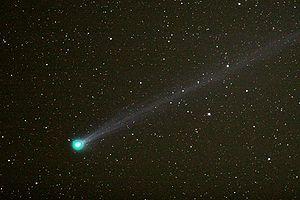
C/2006 A1 (Pojmański) est une comète non périodique découverte par Grzegorz Pojmański le 2 janvier 2006 à l'Observatoire astronomique de l'Université de Varsovie en utilisant l'observatoire de Las Campanas, au Chili, dans le cadre du projet polonais All Sky Automated Survey. Kazimieras Černis, de l'Institut de physique théorique et d'astronomie de Vilnius, en Lituanie, localisa la comète la même nuit avant l'annonce de la découverte par Pojmański, grâce à des images prises en ultraviolet quelques jours plus tôt à l'aide de l'instrument d'observation SWAN à bord du satellite SoHO. Une image de pré-découverte fut plus tard trouvée, image qui datait du 29 décembre 2005.